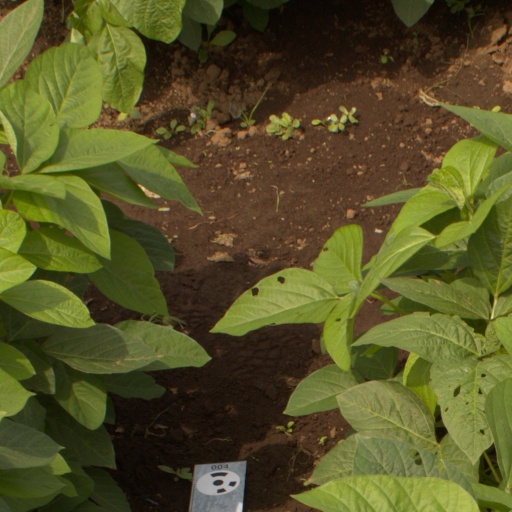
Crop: soybean